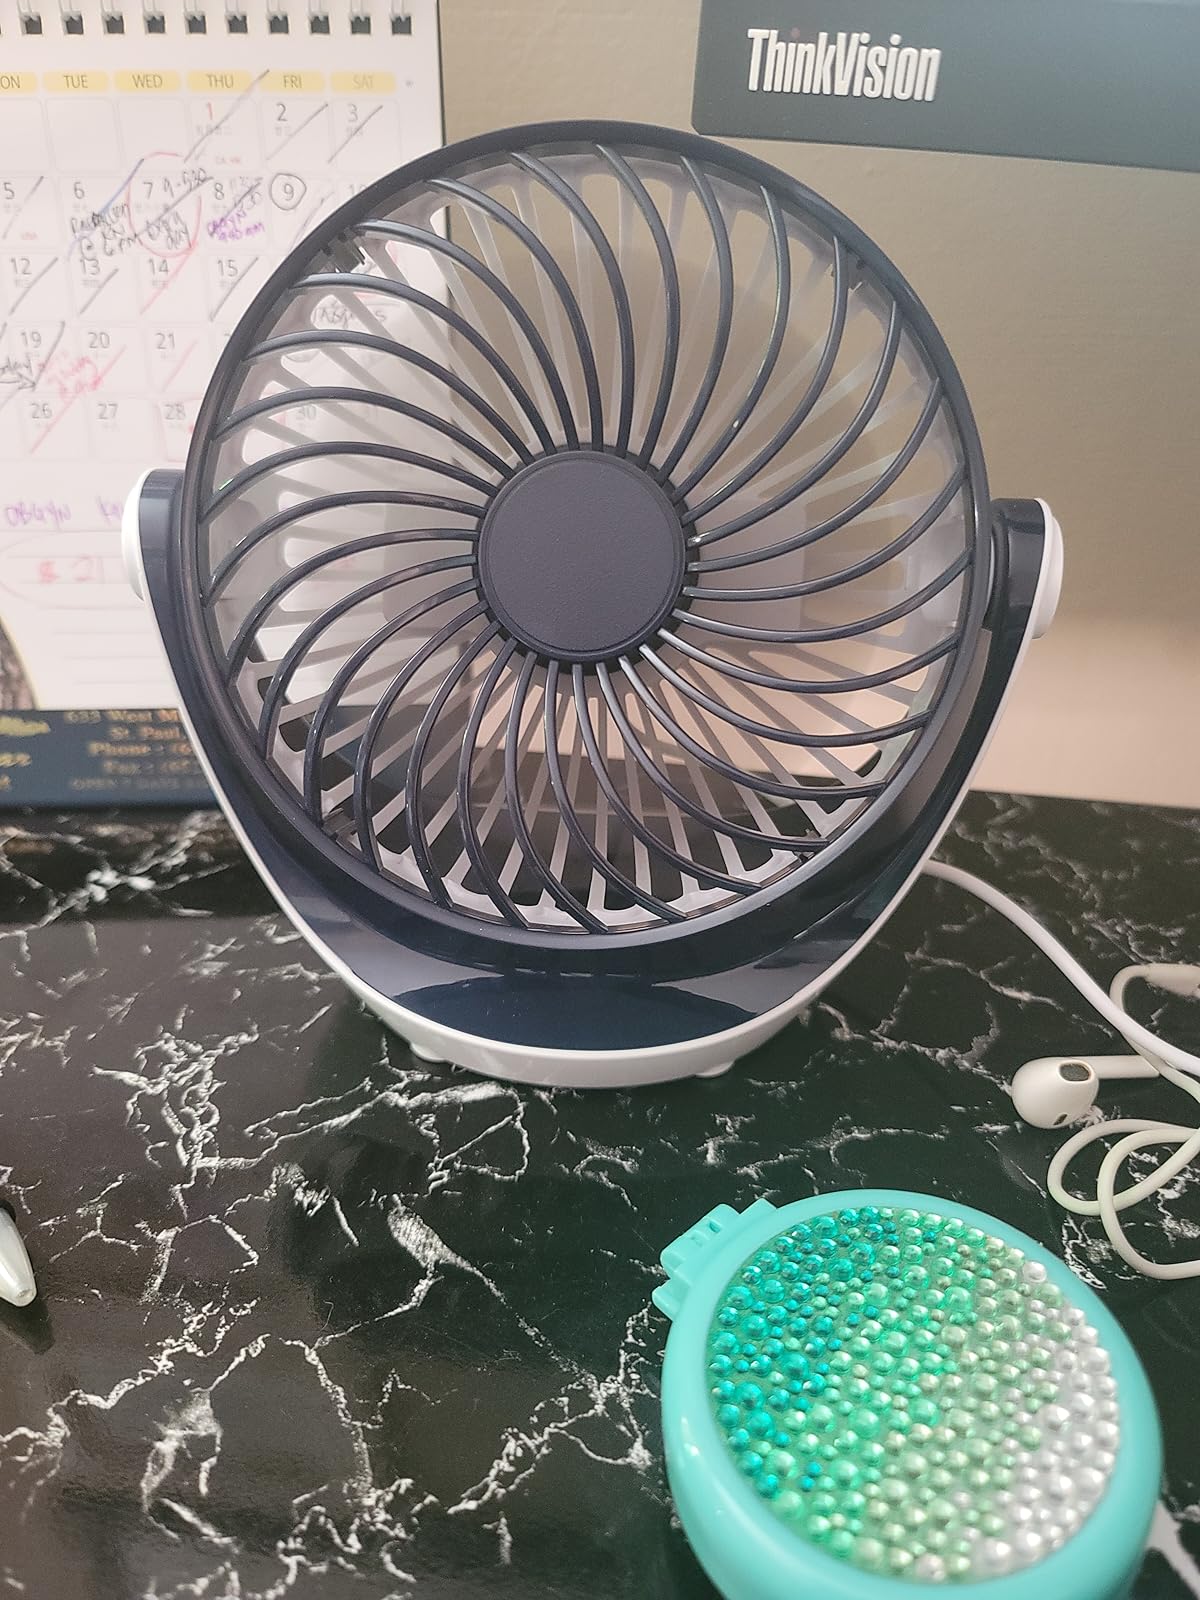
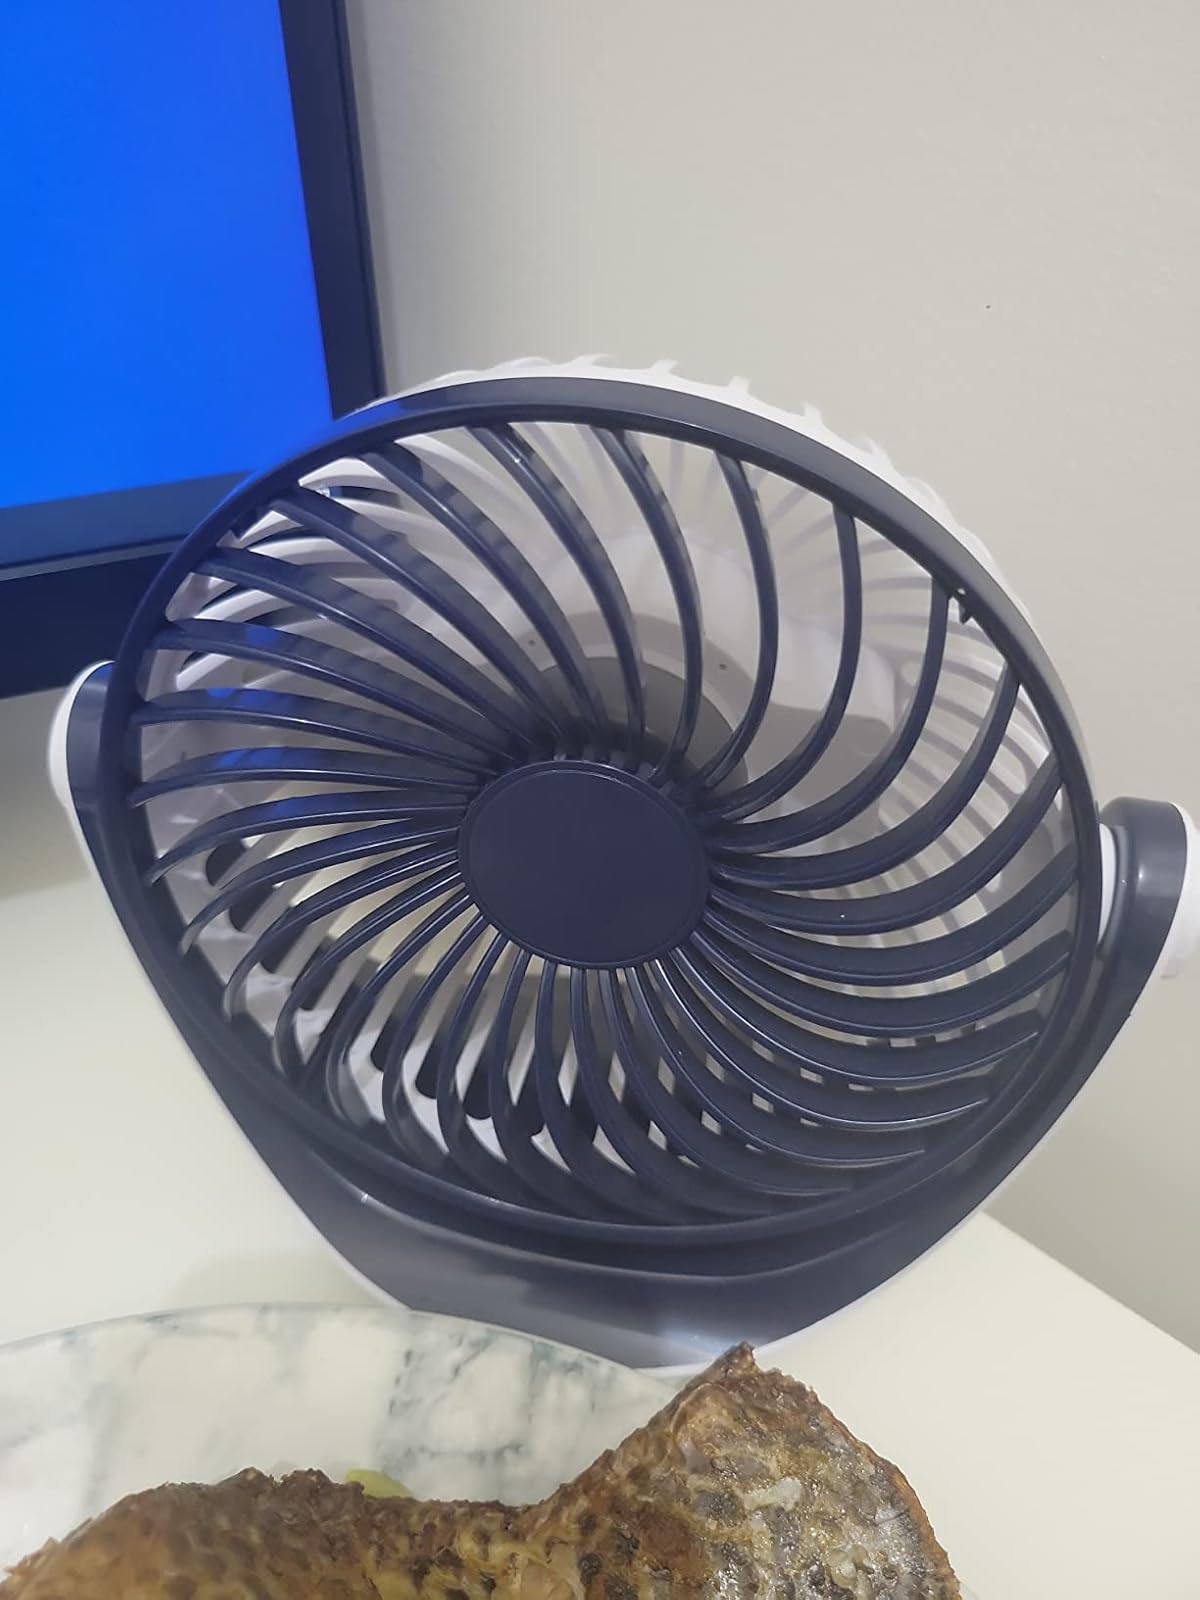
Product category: fan
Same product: yes